Mount Garibaldi

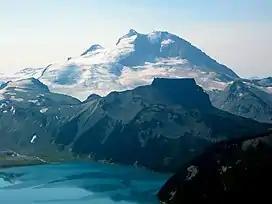
Mount Garibaldi and The Table

Like many other stratovolcanoes in the Cascade Volcanic Arc, Mount Garibaldi stands out by itself above the surrounding landscape. This is in contrast to most other volcanoes in the Coast Mountains, which are hidden within higher subranges. The mountain has a proximal relief of , a draping relief of , an elevation of and a height of . With a length of and a width of , Mount Garibaldi is one of the larger volcanoes in the Garibaldi Volcanic Belt. The western side of the mountain contains a scarp exposing its internal structure. This scarp formed as a result of collapse of the western flank which produced a debris flow deposit in the Squamish Valley called the Cheekye Fan. At the time of its formation, the Cheekye Fan extended across Howe Sound, resulting in the impoundment of a freshwater lake upstream of the fan. The Squamish River subsequently built a delta into this lake during the Holocene. It then filled in the lake with sediment over the last 3,300 years to create the Squamish River floodplain.